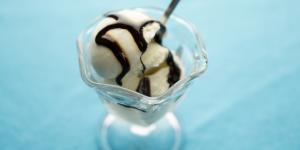
biscuit glace con chocolate